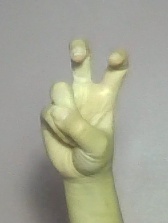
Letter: toot